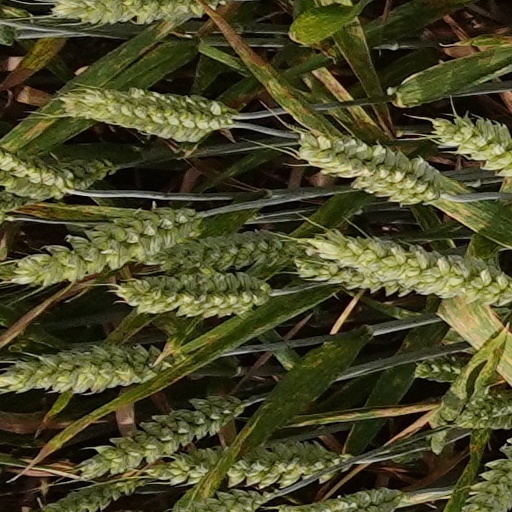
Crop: wheat